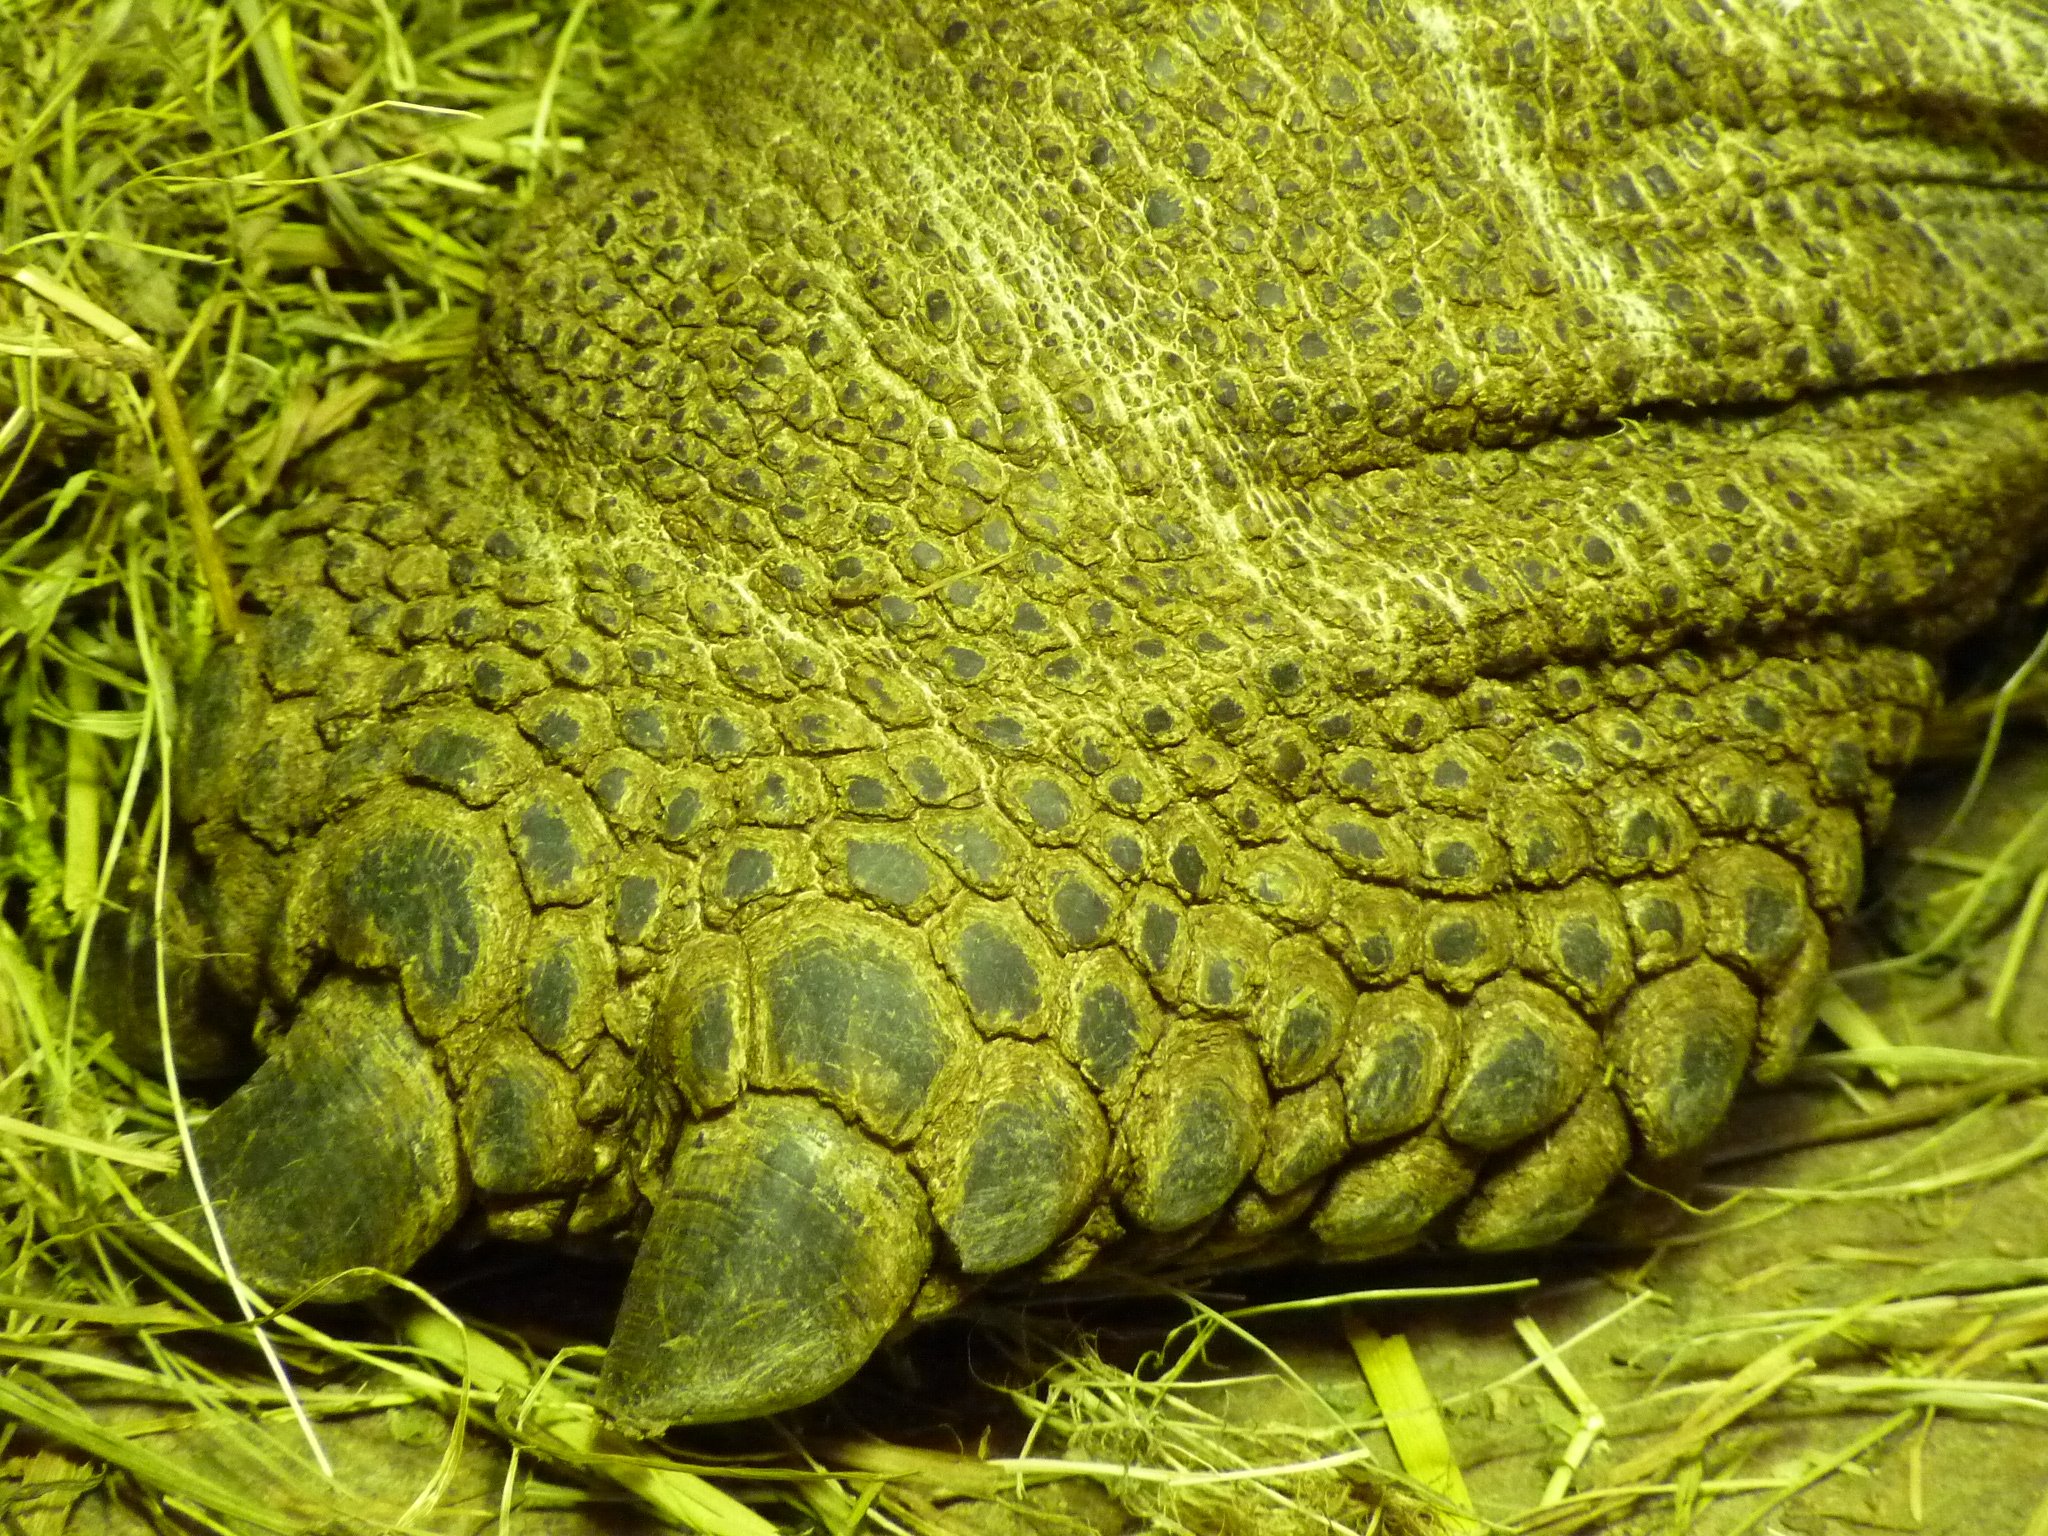
plant, leaf, food, green, produce, foot, botany, reptile, scale, fauna, skin, steal, macro photography